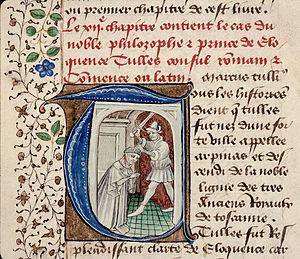
Les cas des nobles hommes et femmes. Rouen - BM - ms. 1440 (f. 213v)
Cicéron, né le 3 janvier 106 av. J.-C. à Arpinum en Italie et assassiné le 7 décembre 43 av. J.-C. à Formies, est un homme d'État romain, un avocat et un écrivain latin.